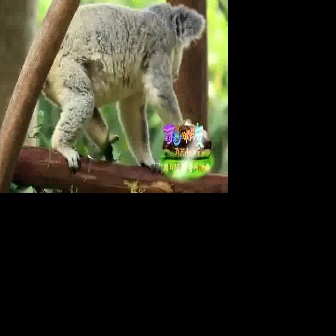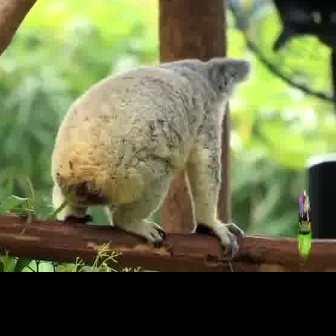
  Please identify the target specified by the bounding box [34,1,205,172] in the first image and locate it in the second image. Return the coordinates in [x_min,y_min,x_max,y_max] format.
Answer: [50,56,251,257]